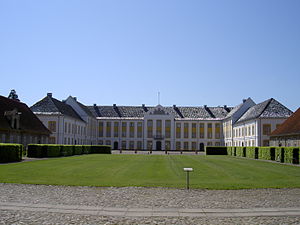
Als / Galleri
Als er en ø beliggende øst for Jylland med et areal på 321 km², 165 km i omkreds. Øens har et indbyggertal på 49.476, hvoraf de 27.841 bor i Sønderborg som er den største by, men som er delt af Alssund, dog med den største del af bebyggelsen på Als-siden.